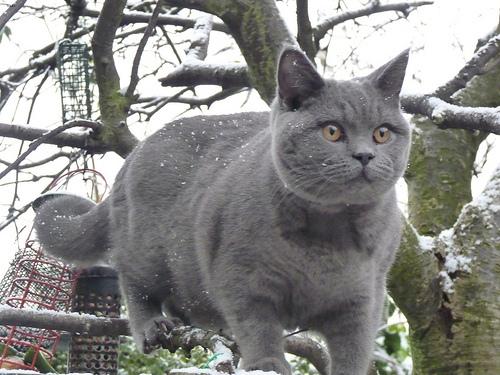
Breed: British Shorthair